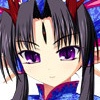
Portrait style: Anime Portrait